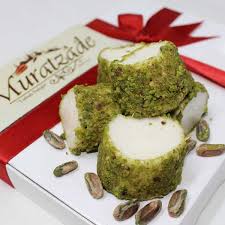
Yemek: lokum